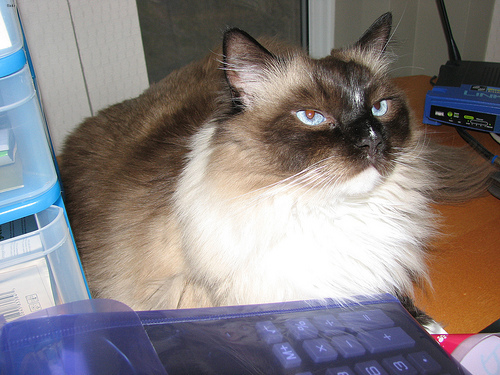
Breed: ragdoll